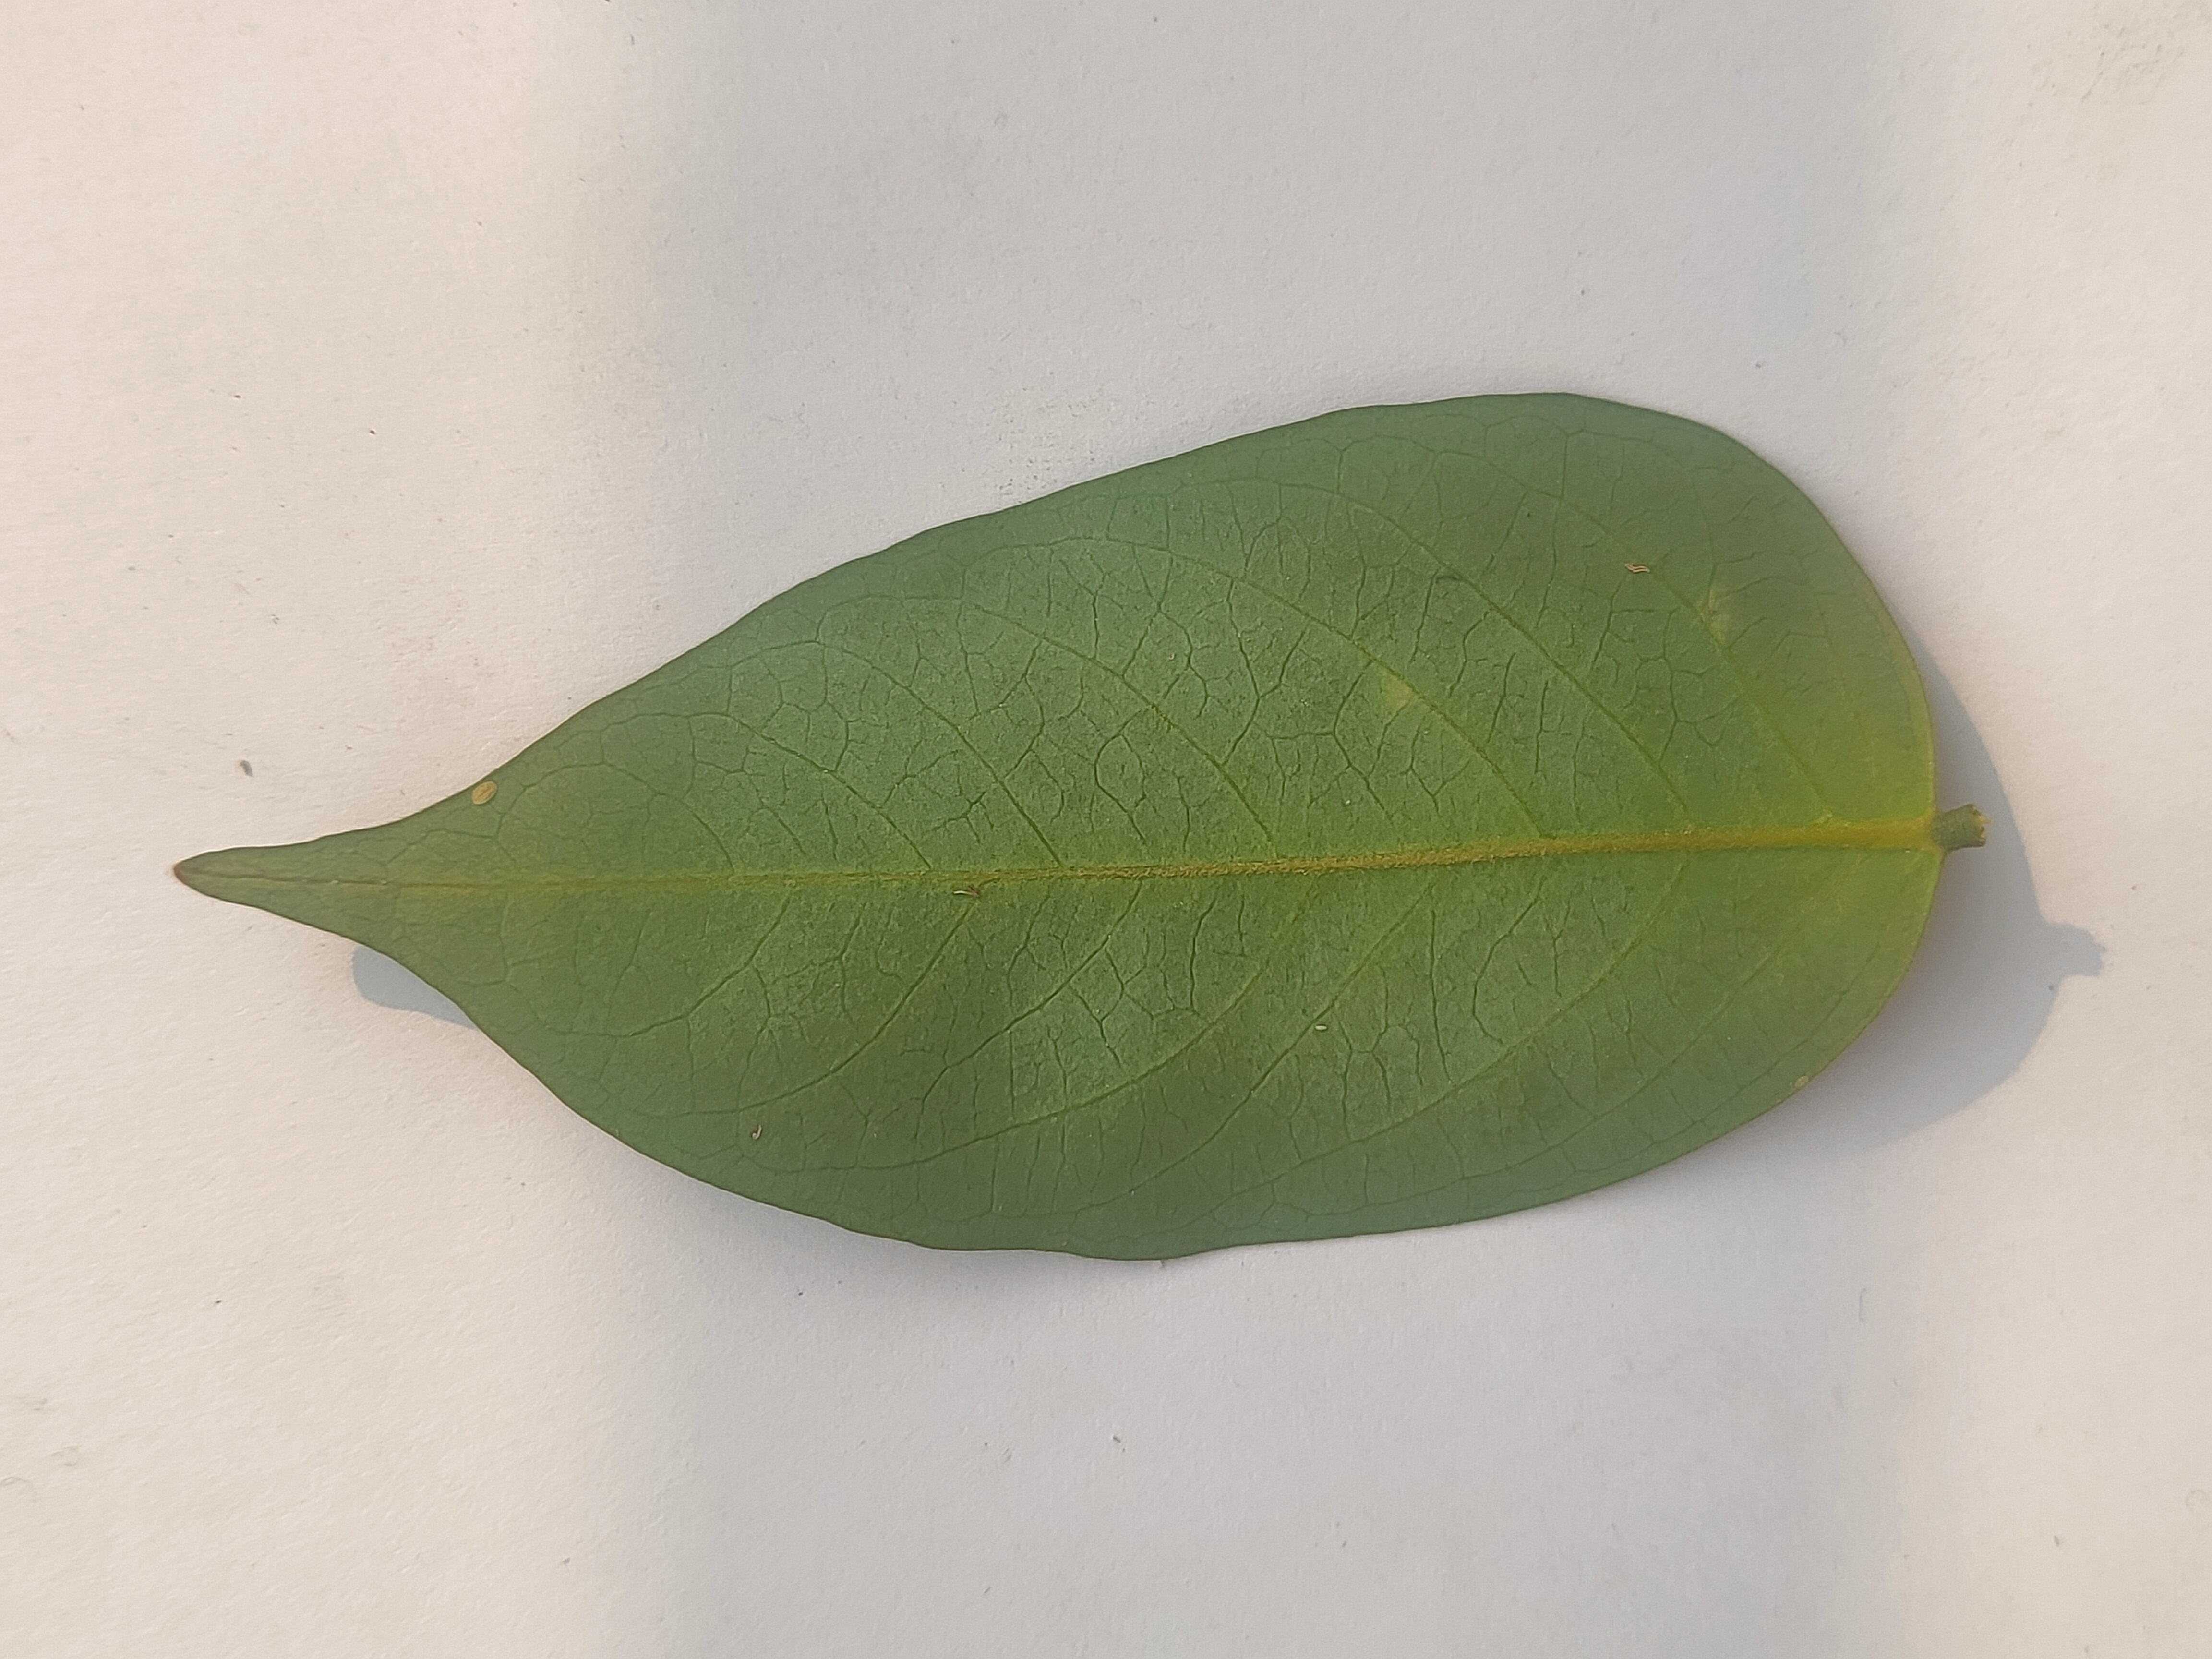
Leaf variety: Star Fruit